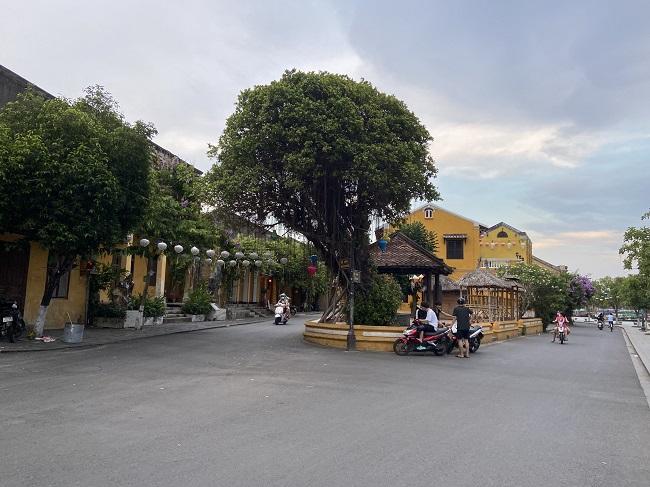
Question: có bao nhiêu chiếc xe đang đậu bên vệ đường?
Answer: có hai chiếc xe đang đậu bên vệ đường